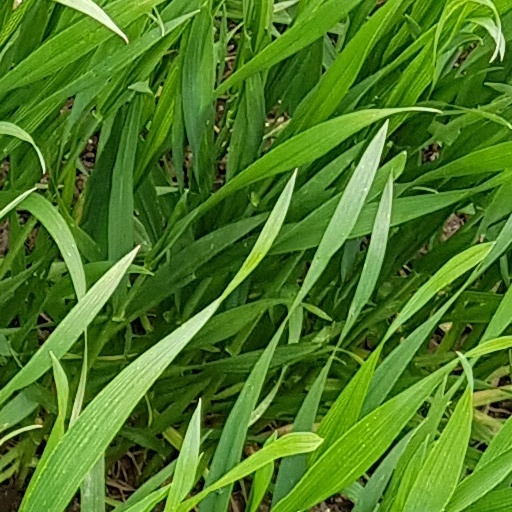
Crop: wheat